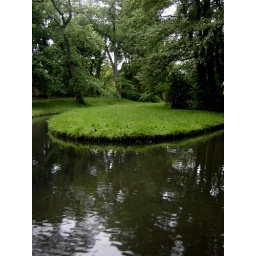
A green island in the middle of the water